List of awards and nominations received by Barbra Streisand

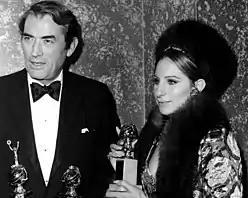
Gregory Peck & Barbra Streisand at the 26th Golden Globe Awards

Barbra Streisand is an American singer, actress, and filmmaker. With a career spanning seven decades, she has achieved success in multiple fields of entertainment and is one of the few entertainers who have been awarded an Emmy, Grammy, Oscar, and Tony Award (EGOT- non competitive).